Clean Bandit

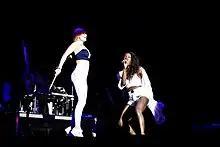
Chatto with Elisabeth Troy at FIB 2015

In May 2016, the band released the single "Tears" featuring "The X Factor" 2015 winner Louisa Johnson, which later appeared in their second studio album. The song peaked at number five in the UK, following a performance on "Britain's Got Talent".